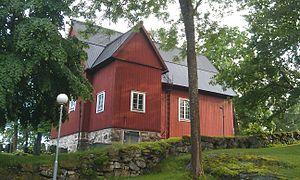
Cet article recense les églises évangéliques-luthériennes de Finlande.
Kaarina est une ville du sud-ouest de la Finlande.
Kuusisto est une île de l'archipel finlandais située à Kaarina en Finlande.